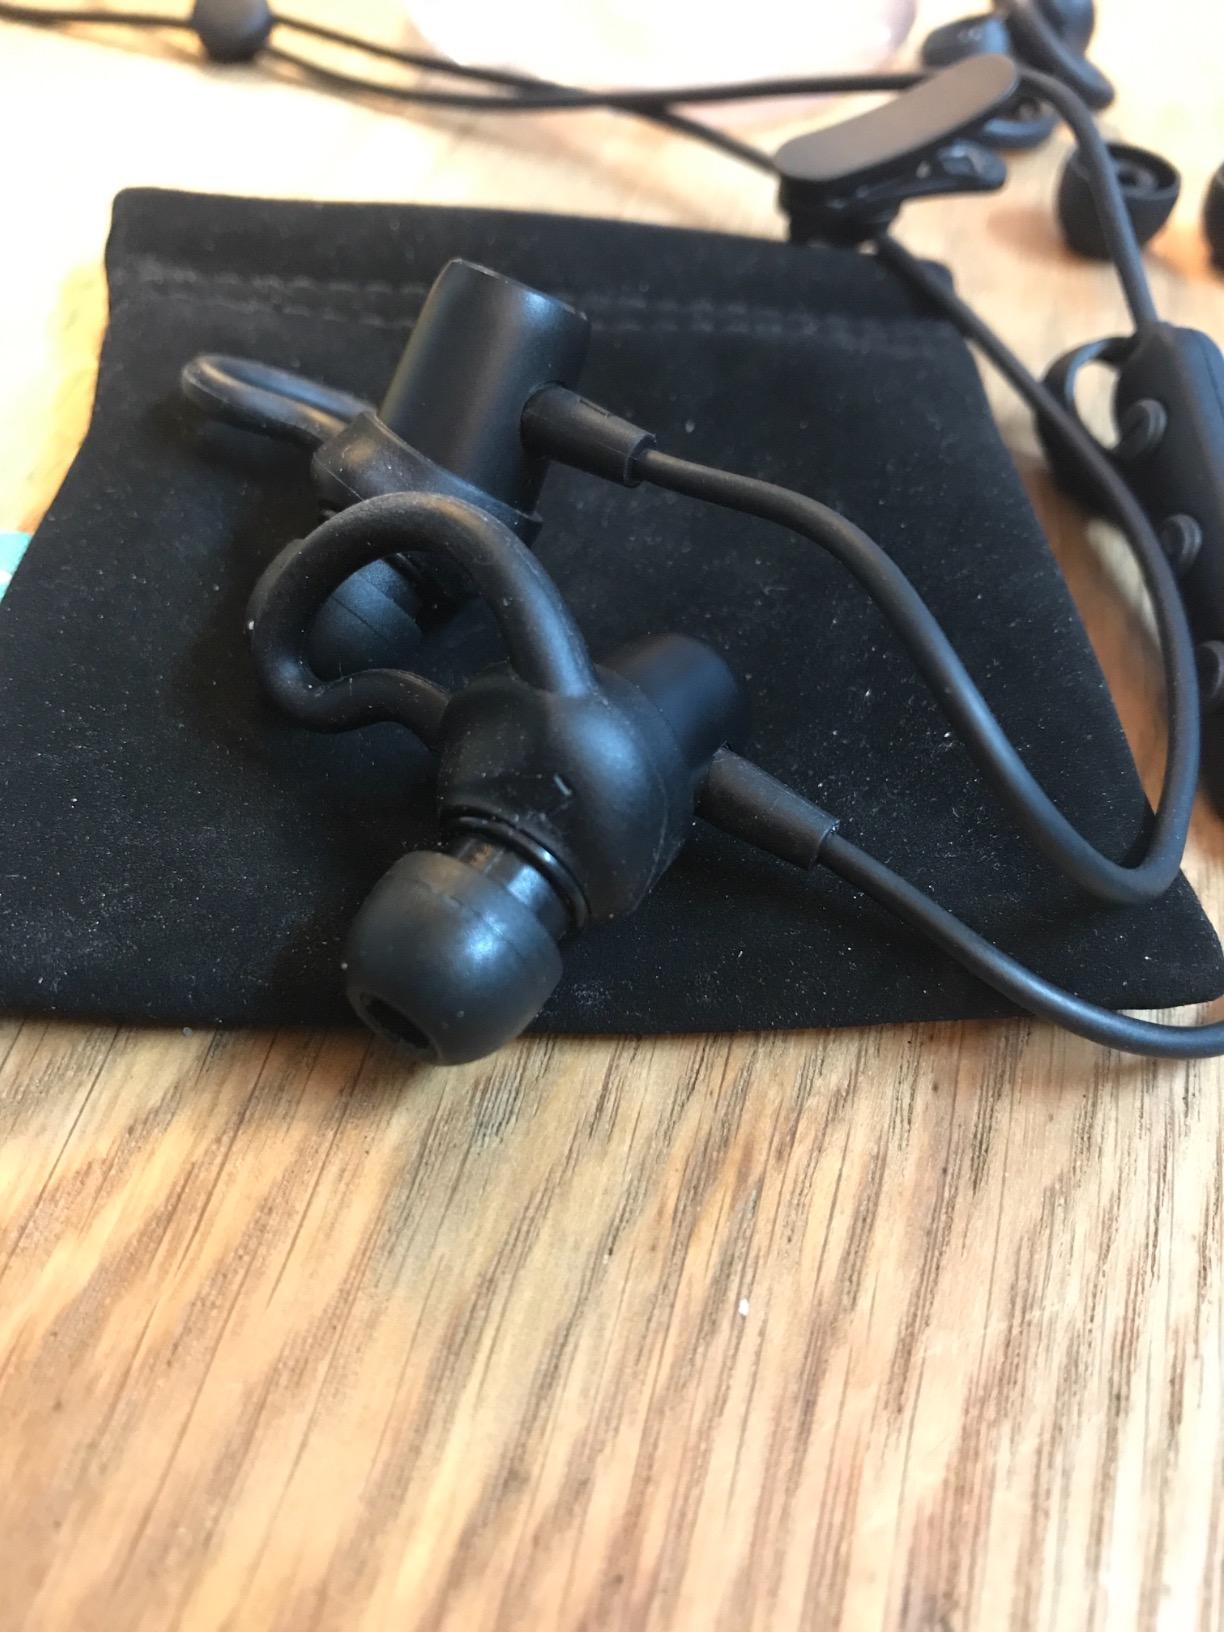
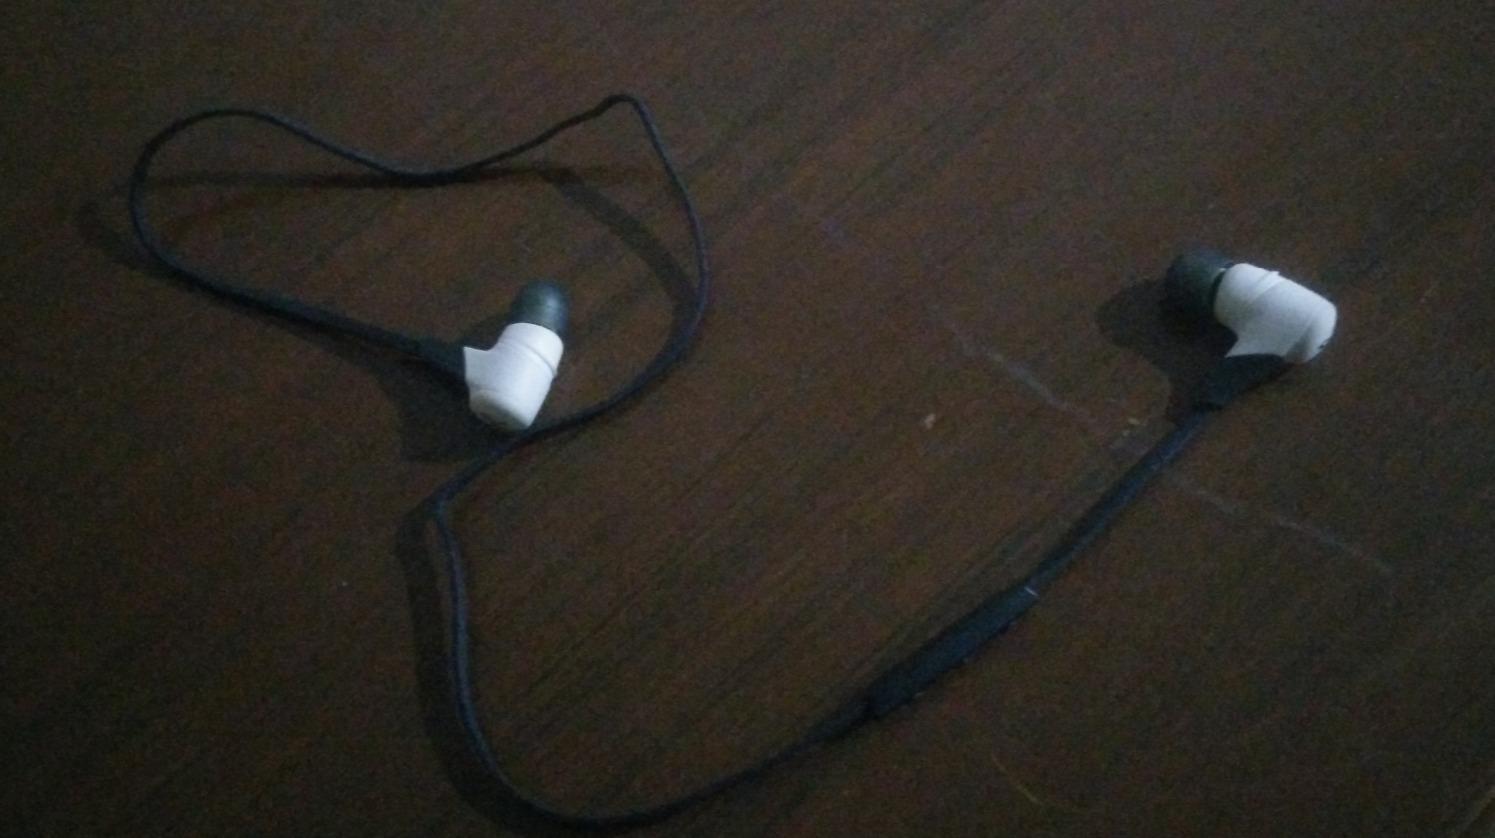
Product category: headphones
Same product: no